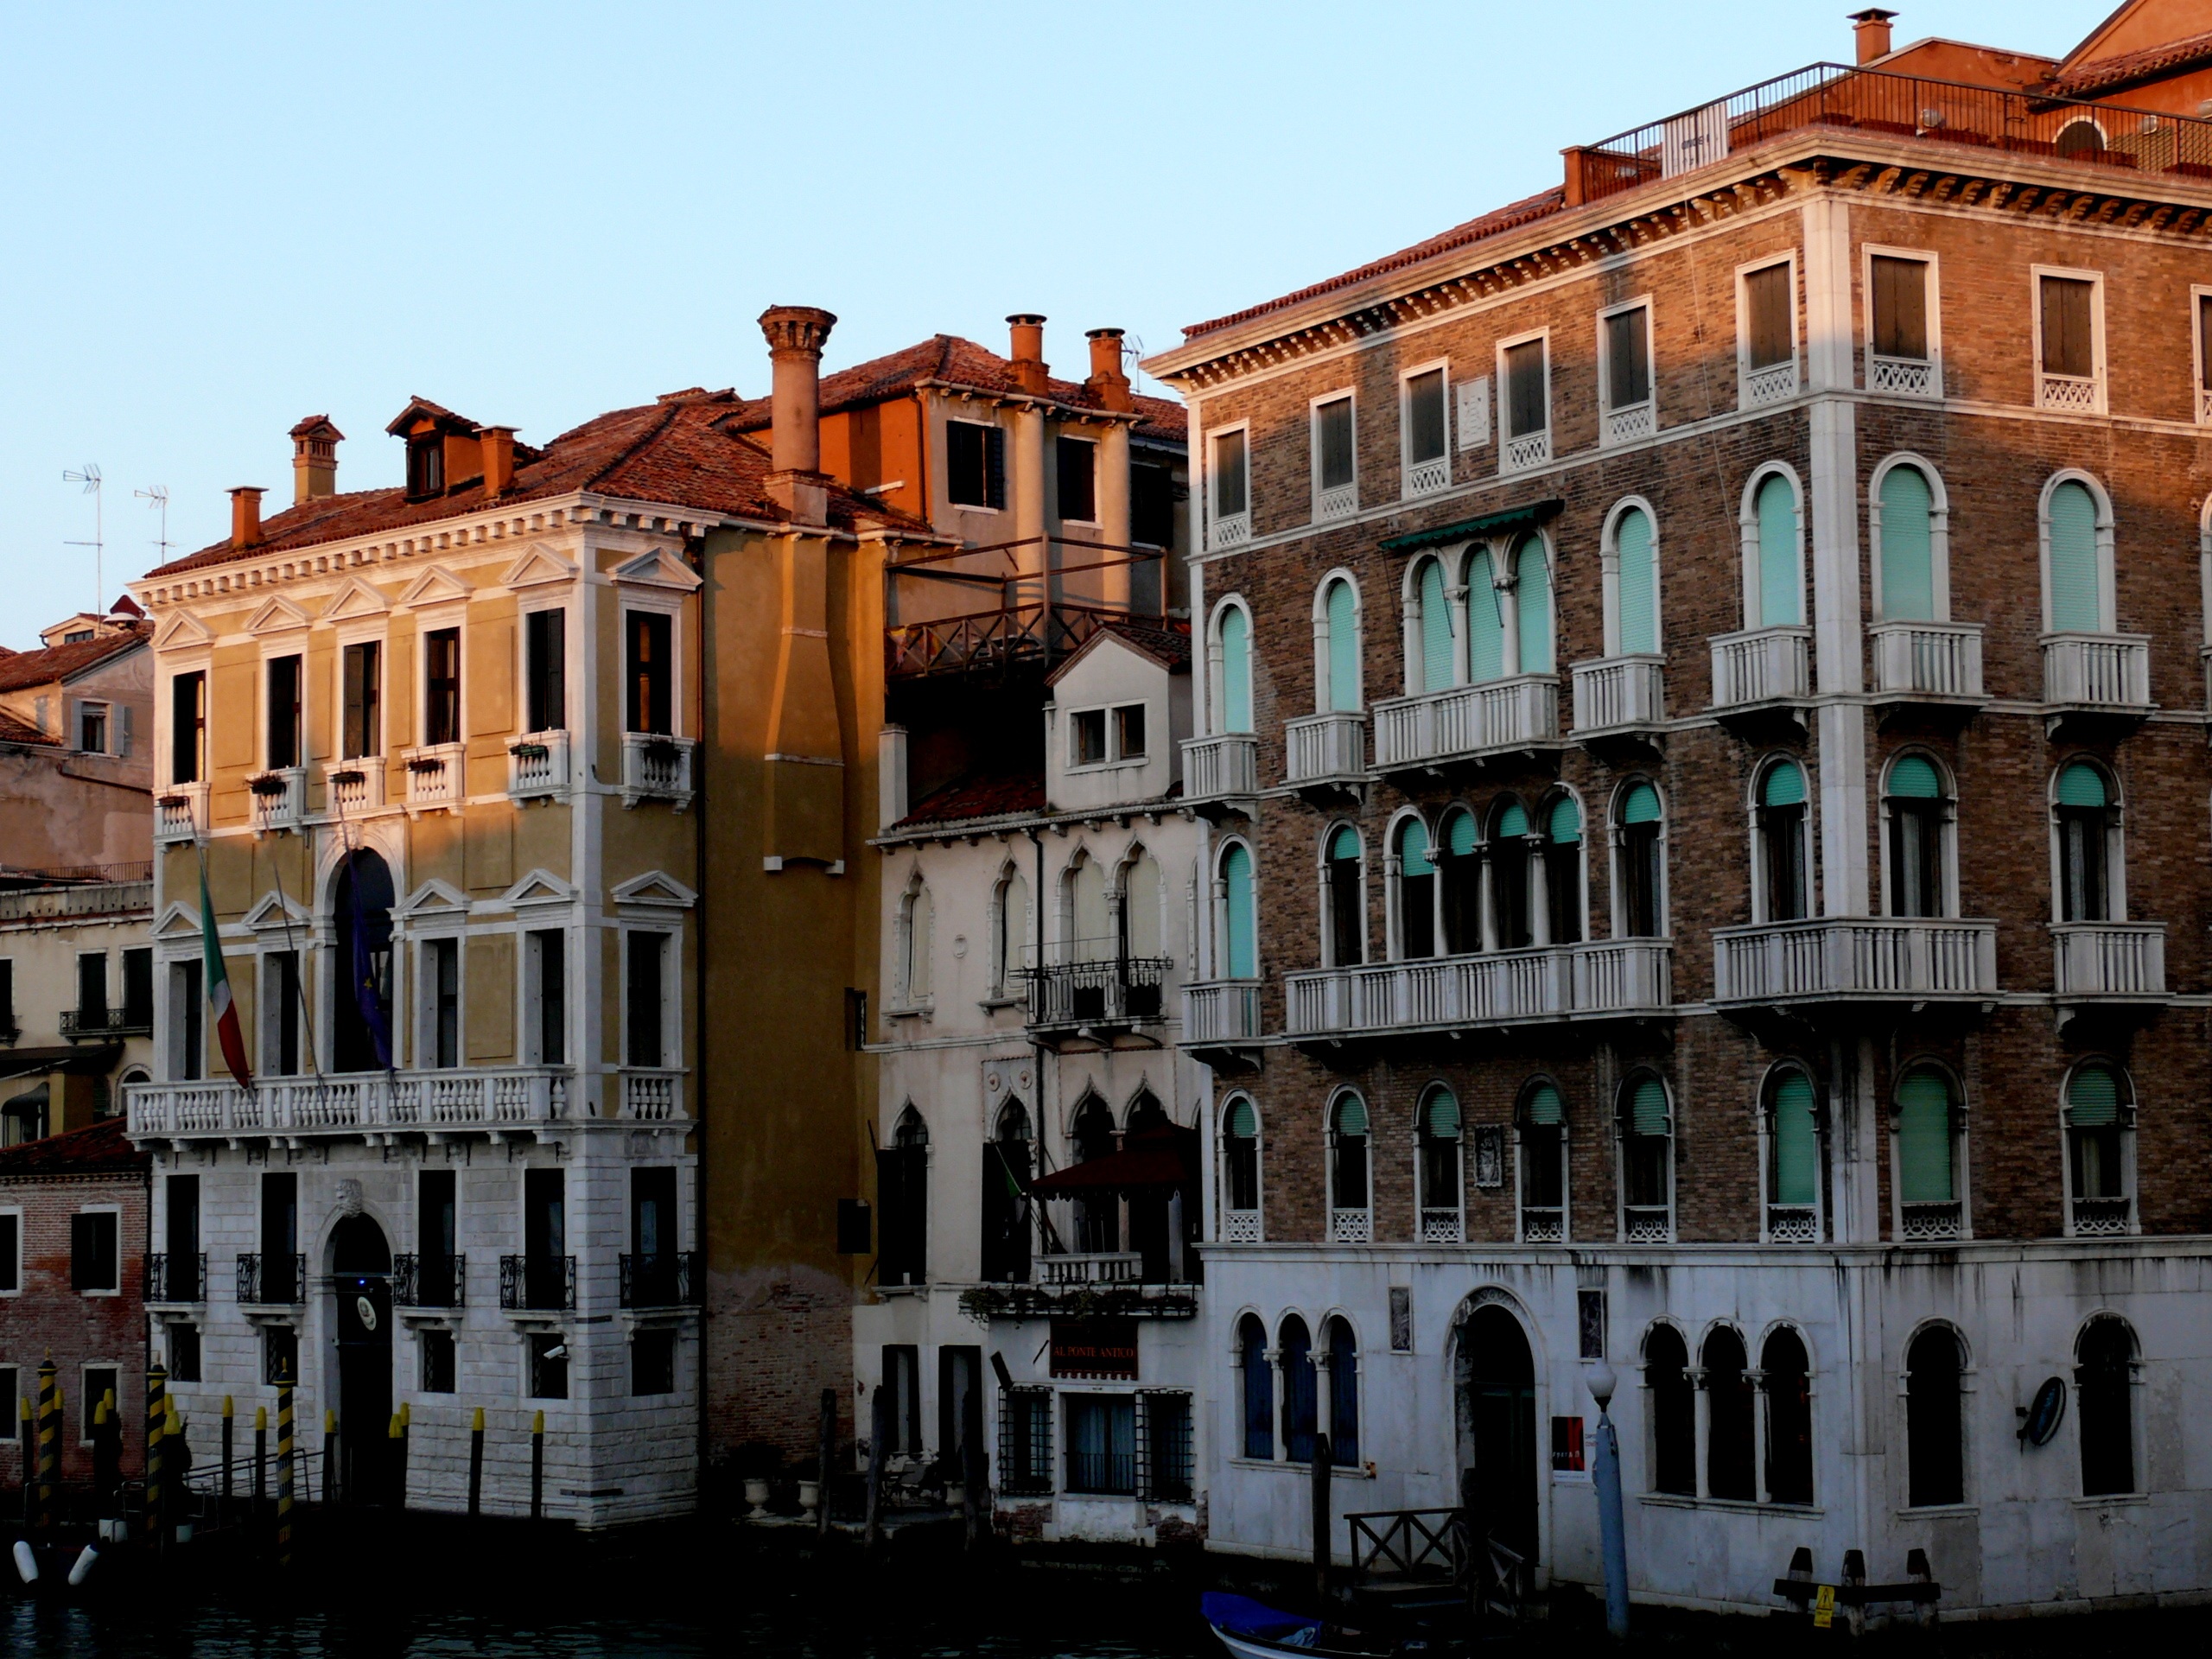
architecture, street, house, town, palace, city, canal, cityscape, downtown, twilight, italy, facade, venice, waterway, houses, town square, channel, neighbourhood, urban area, human settlement